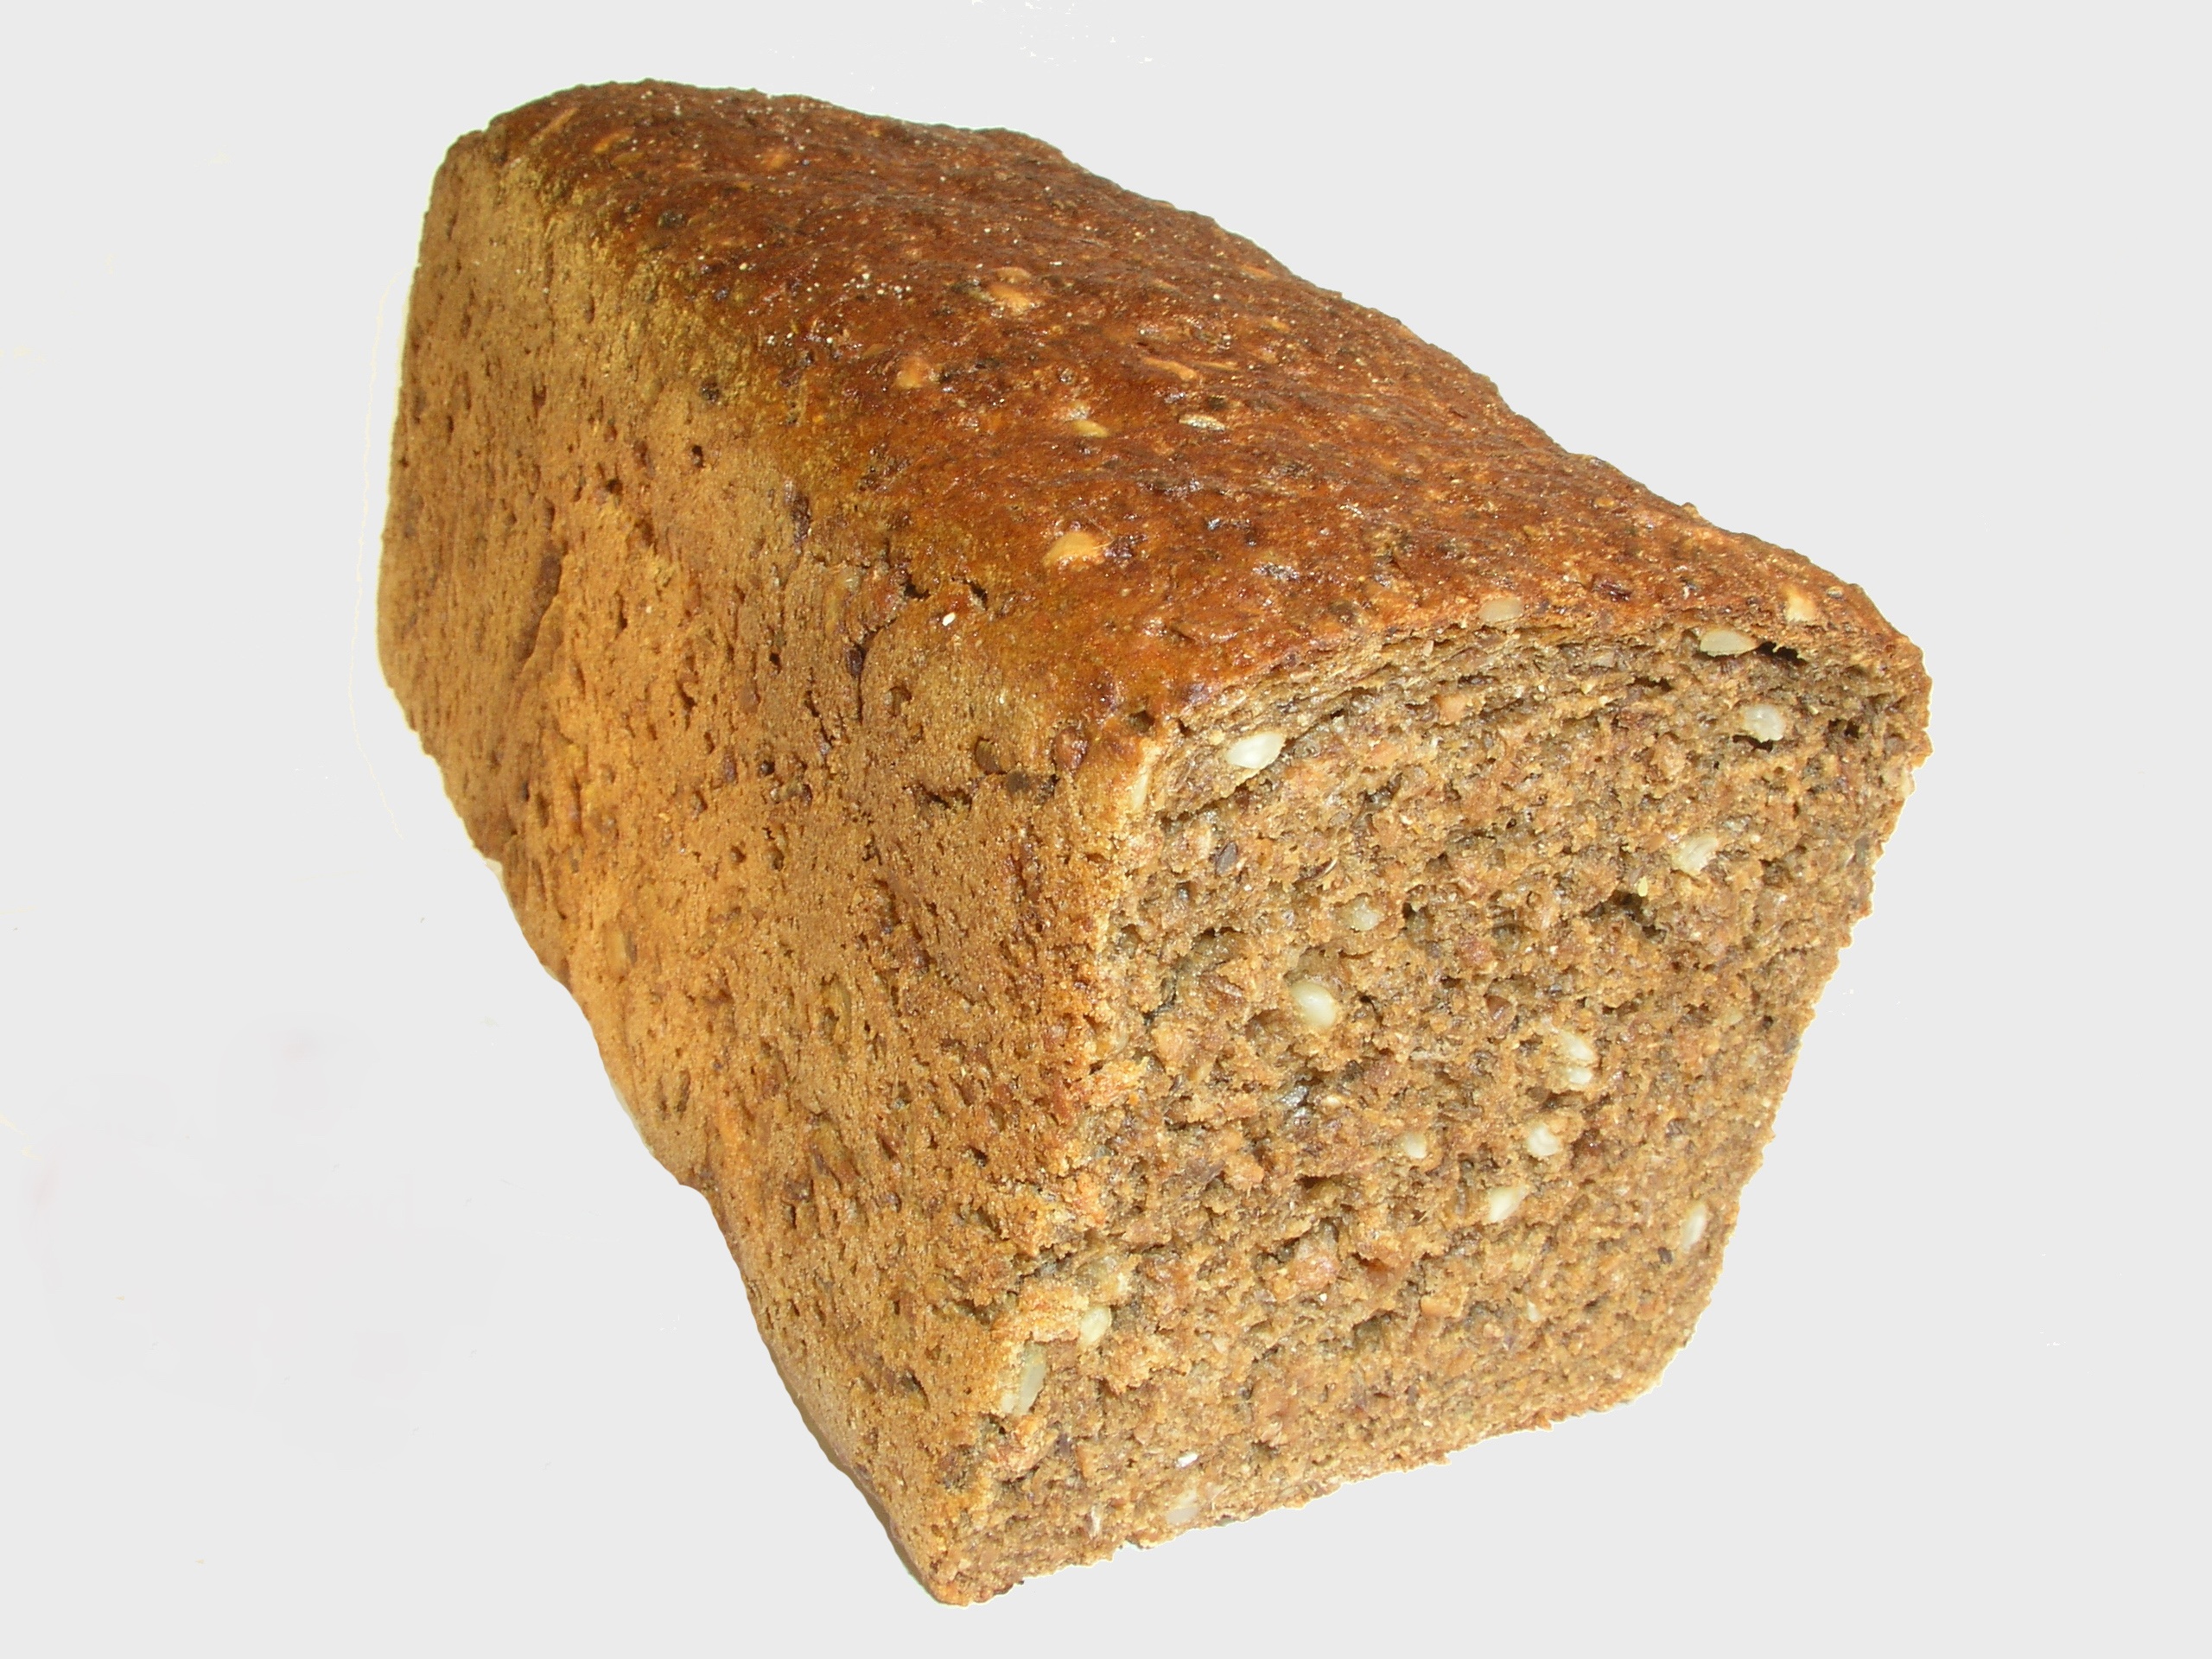
wheat, food, craft, healthy, bread, material, dining, rye, baker, ciabatta, cores, baked goods, brown bread, rye bread, long bread, core rye bread, long bread with nuts, grass family, whole grain, sliced bread